Santa Ana River

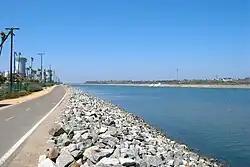
The Santa Ana River bicycle path

Notwithstanding the increased prosperity in the 1860s, this decade was also the scene of a series of natural disasters. In the Great Flood of 1862, heavy rains dropped by a series of winter storms caused the Santa Ana to burst its banks, flooding thousands of acres of land and killing 20 to 40 people in the greatest flood it had experienced in recorded history. The levees along the river burst in many places, flooding part of the Inland Empire into a continuous body of water several miles wide stretching from the mouth of Santa Ana Canyon to where the river cuts through the Santa Ana Mountains. Downstream in Orange County, the river overwhelmed nearly all the existing floodworks and transformed the coastal plain into a transient inland sea. The flow, now calculated as a 1,000-year flood, peaked at roughly , over half the average flow of the Mississippi River. Even after the flood, detrimental conditions continued in the region. For the two years following the flood, an intense drought caused the deaths of tens of thousands of head of livestock. Despite all of the hardships experienced in the three years, after conditions finally returned to normal, the Santa Ana River watershed again became a prospering agricultural region. The cities of Santa Ana and Riverside were established in 1869 and 1870, respectively.